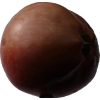
Label: Apple 18